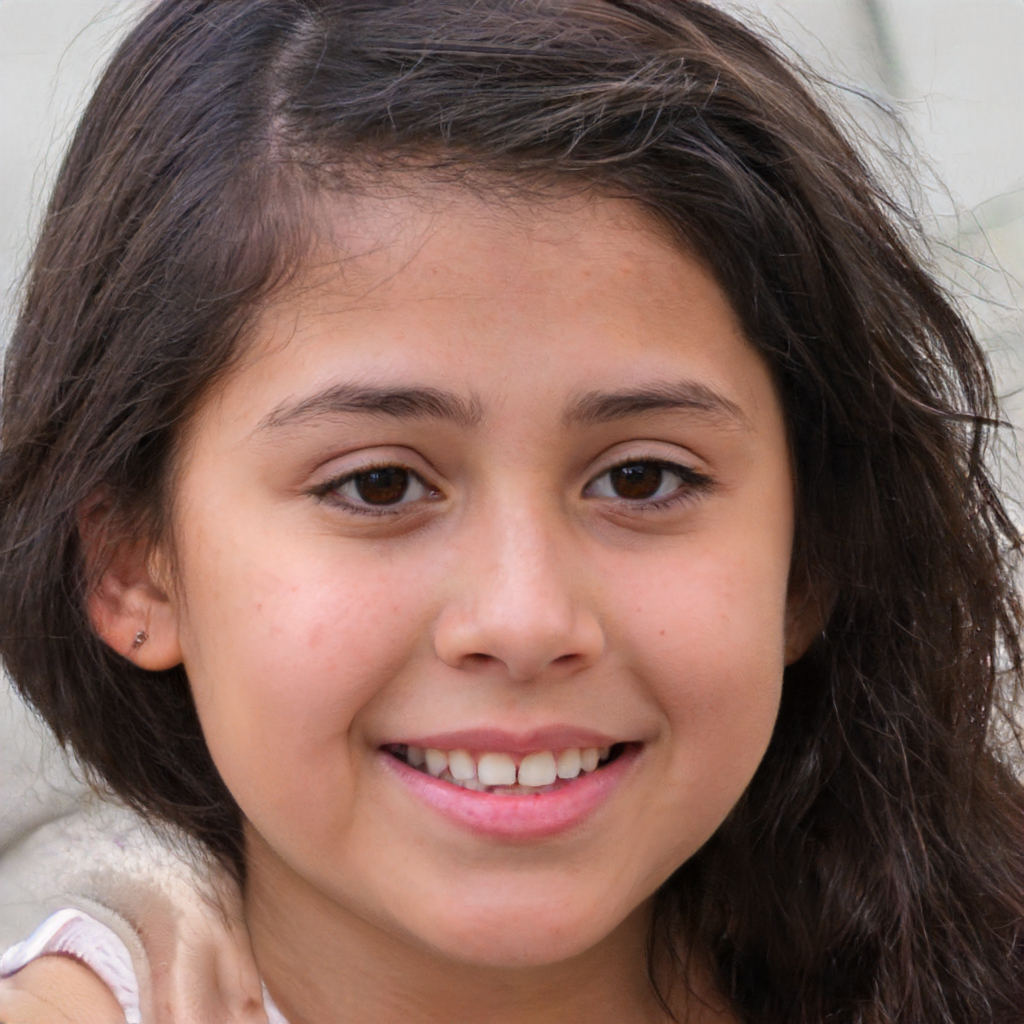
Gender: Female